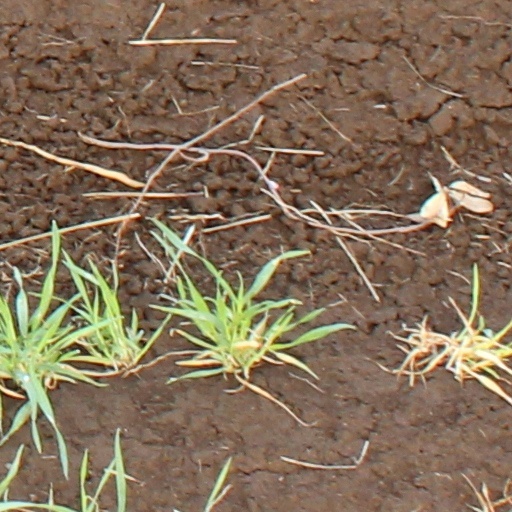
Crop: wheat